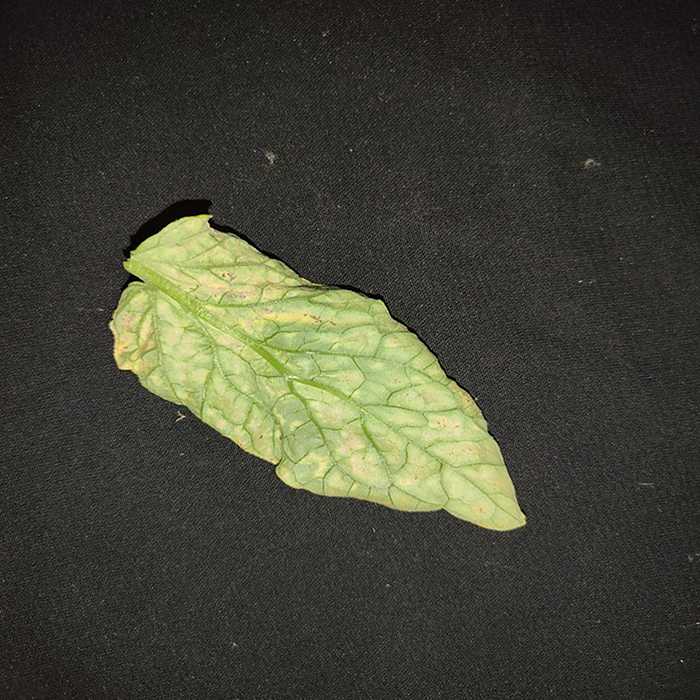
Plant: Tomato
Label: Tomato spotted wilt